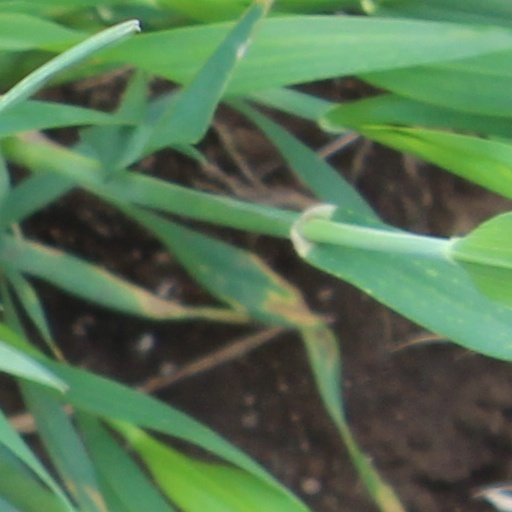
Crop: wheat